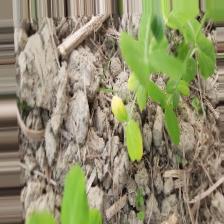
Label: Ascochyta blight